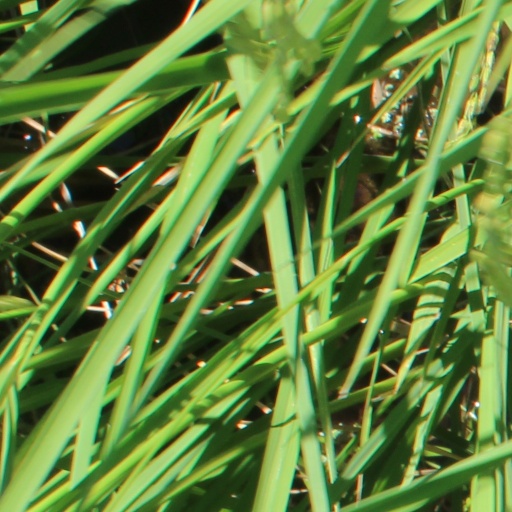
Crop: rice